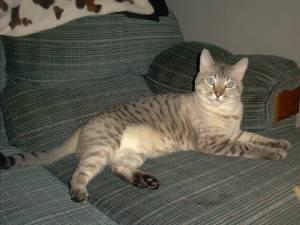
Animal: cat
Breed: Bengal